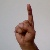
The image shows a hand gesture representing the letter 'D' in Indian Sign Language.